Szabolcs–Szatmár–Bereg County

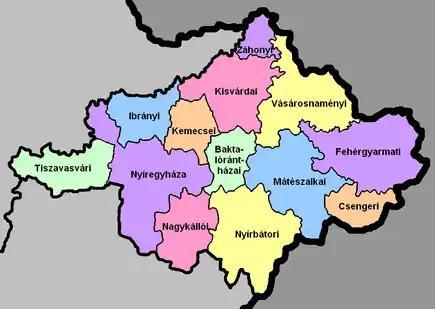
District of Szabolcs-Szatmár-Bereg County

The county borders three countries, and it is the only Hungarian county bordering Ukraine. The railway border crossing toward Ukraine is well developed; its high capacity is able to meet the requirements of transit and bilateral trade. Following the reconstruction of the road border crossing, the county is also able to cope with increased road transportation.